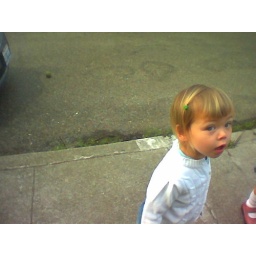
Niko is obsessed with the dirty tennis ball in the street.